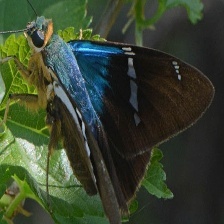
Species: TWO BARRED FLASHER